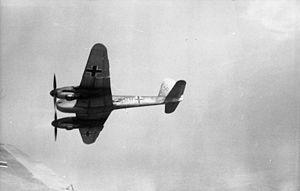
Le Messerschmitt Me 210 était un chasseur lourd et avion d'attaque au sol allemand de la Seconde Guerre mondiale construit par Messerschmitt AG.